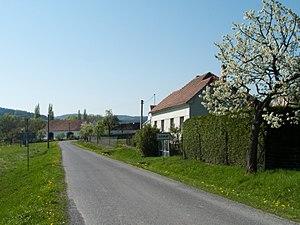
Kuřimany est une commune du district de Strakonice, dans la région de Bohême-du-Sud, en République tchèque. Comptant 33 habitants en 2017, la commune est la moins peuplée de la région.